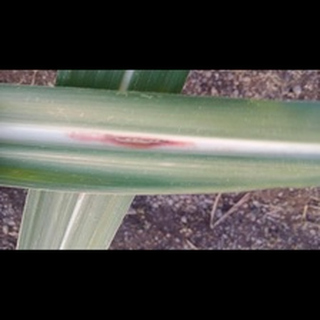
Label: sugarcane_red_rot